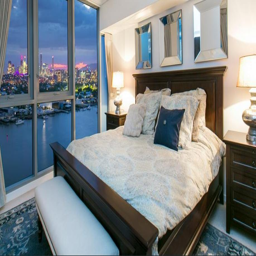
the main bedroom featured heavily in the video